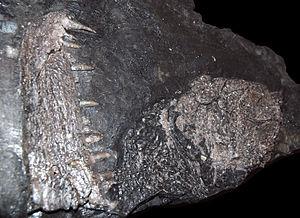
Capetus est un genre éteint d'amphibiens temnospondyles basaux ayant vécu durant le Carbonifère supérieur, il y a entre 311 et 307 Ma en République tchèque et dont une seule espèce est rattachée : Capetus palustris.